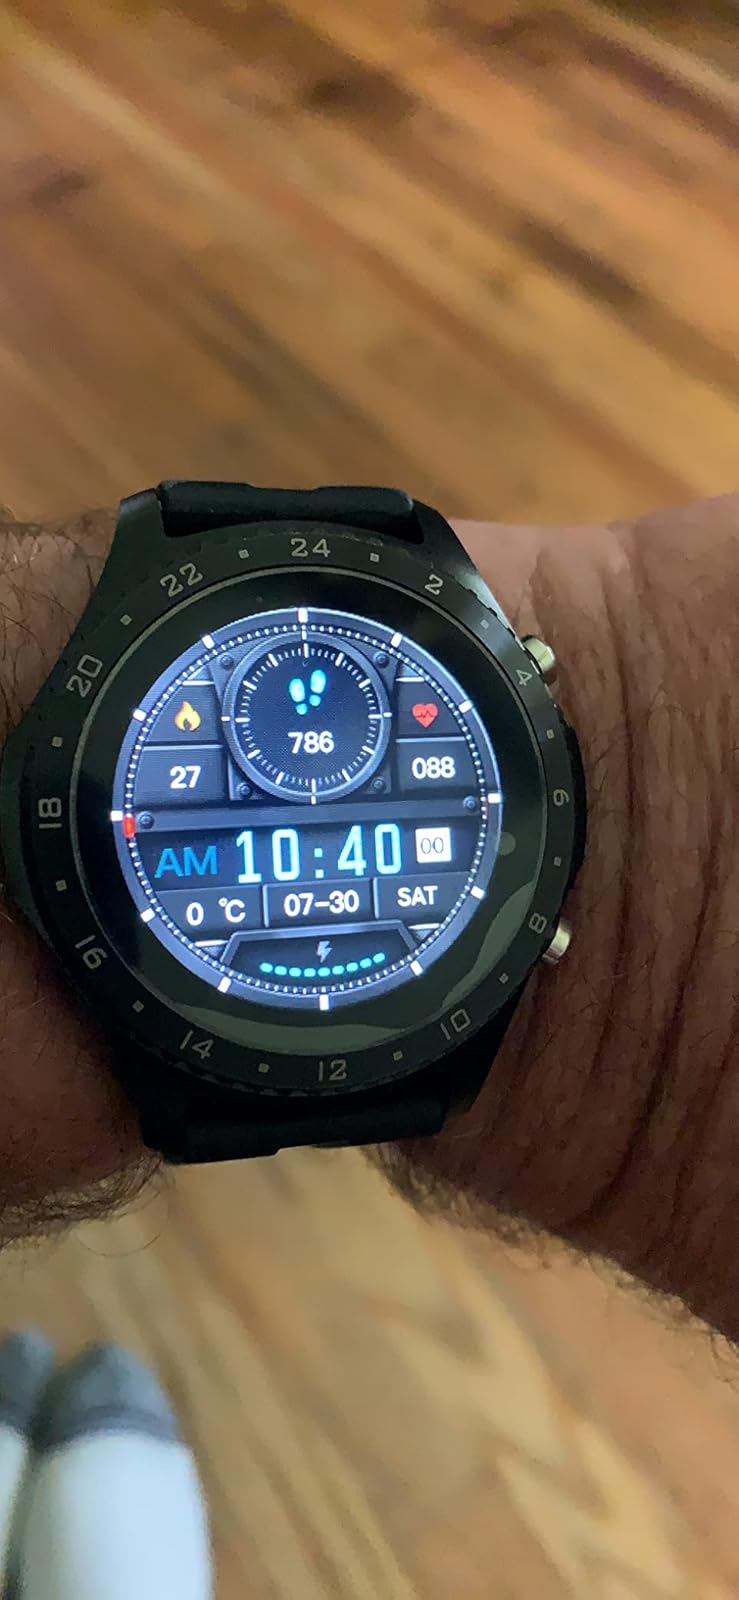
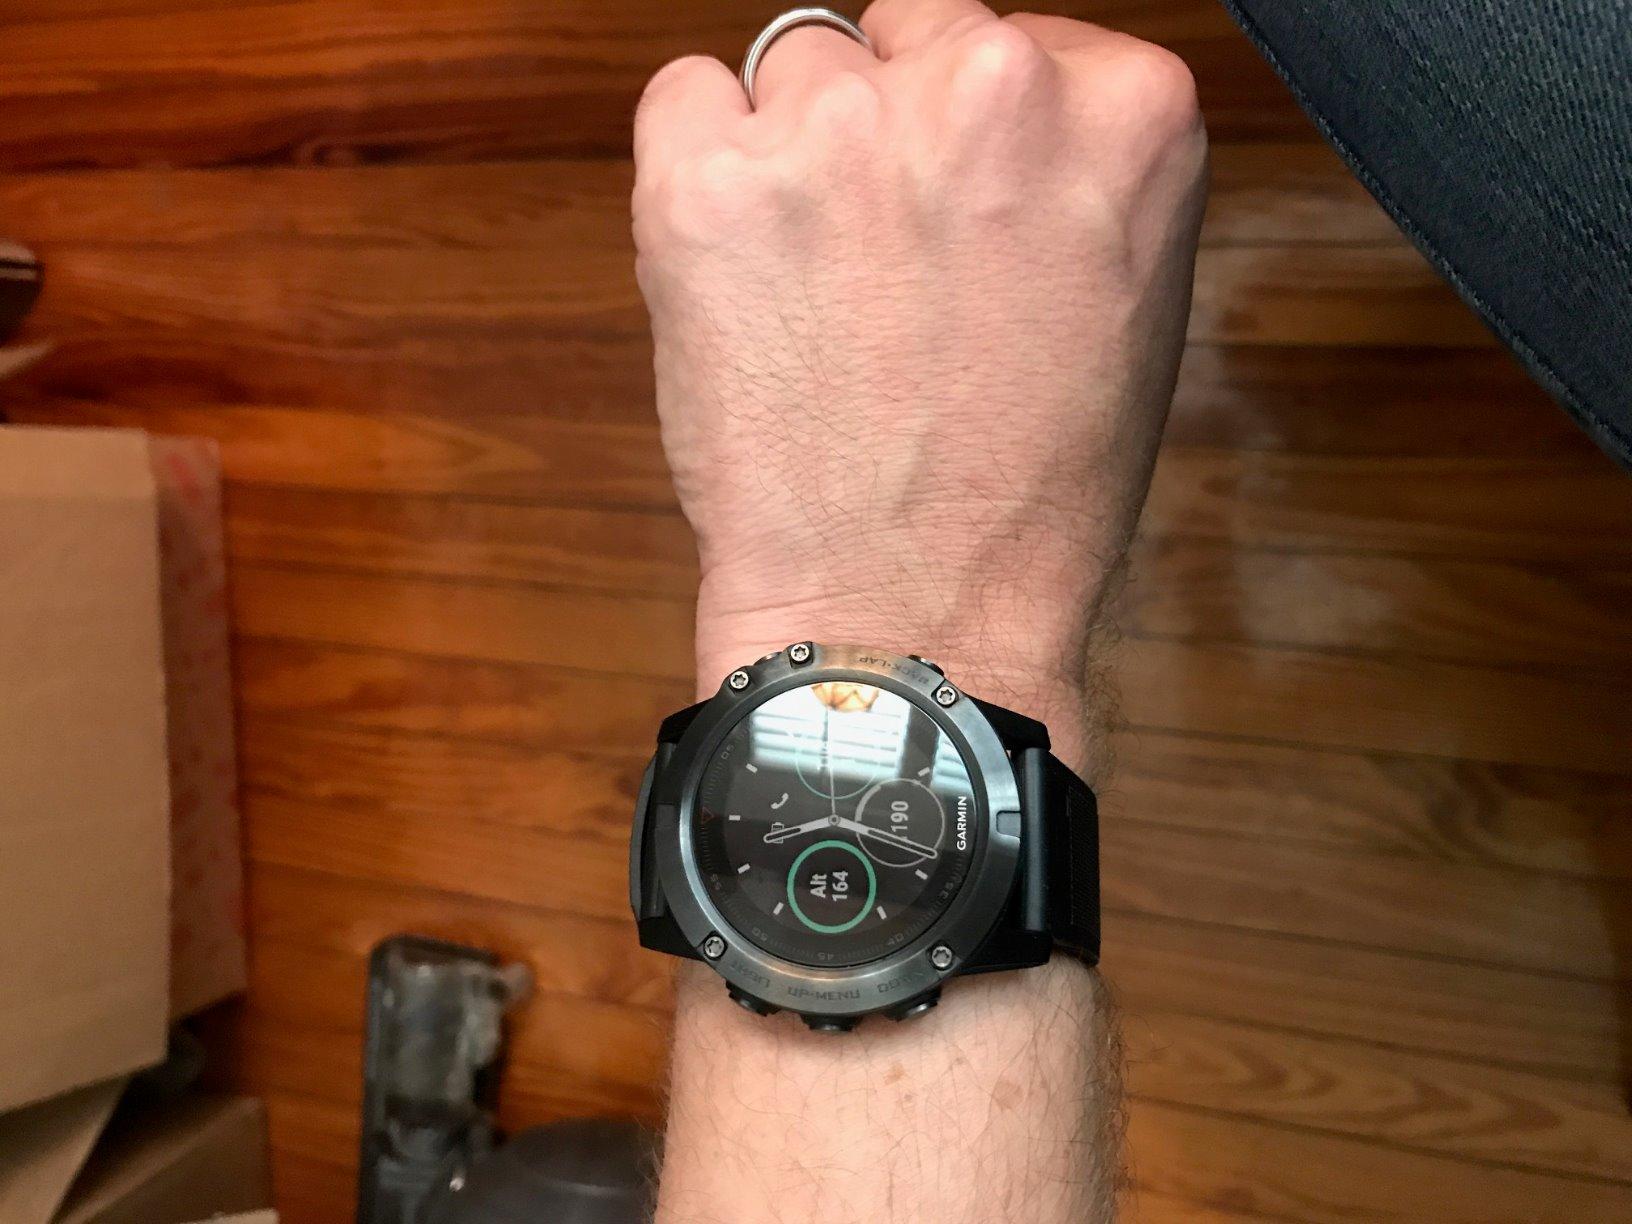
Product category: smartwatch
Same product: no